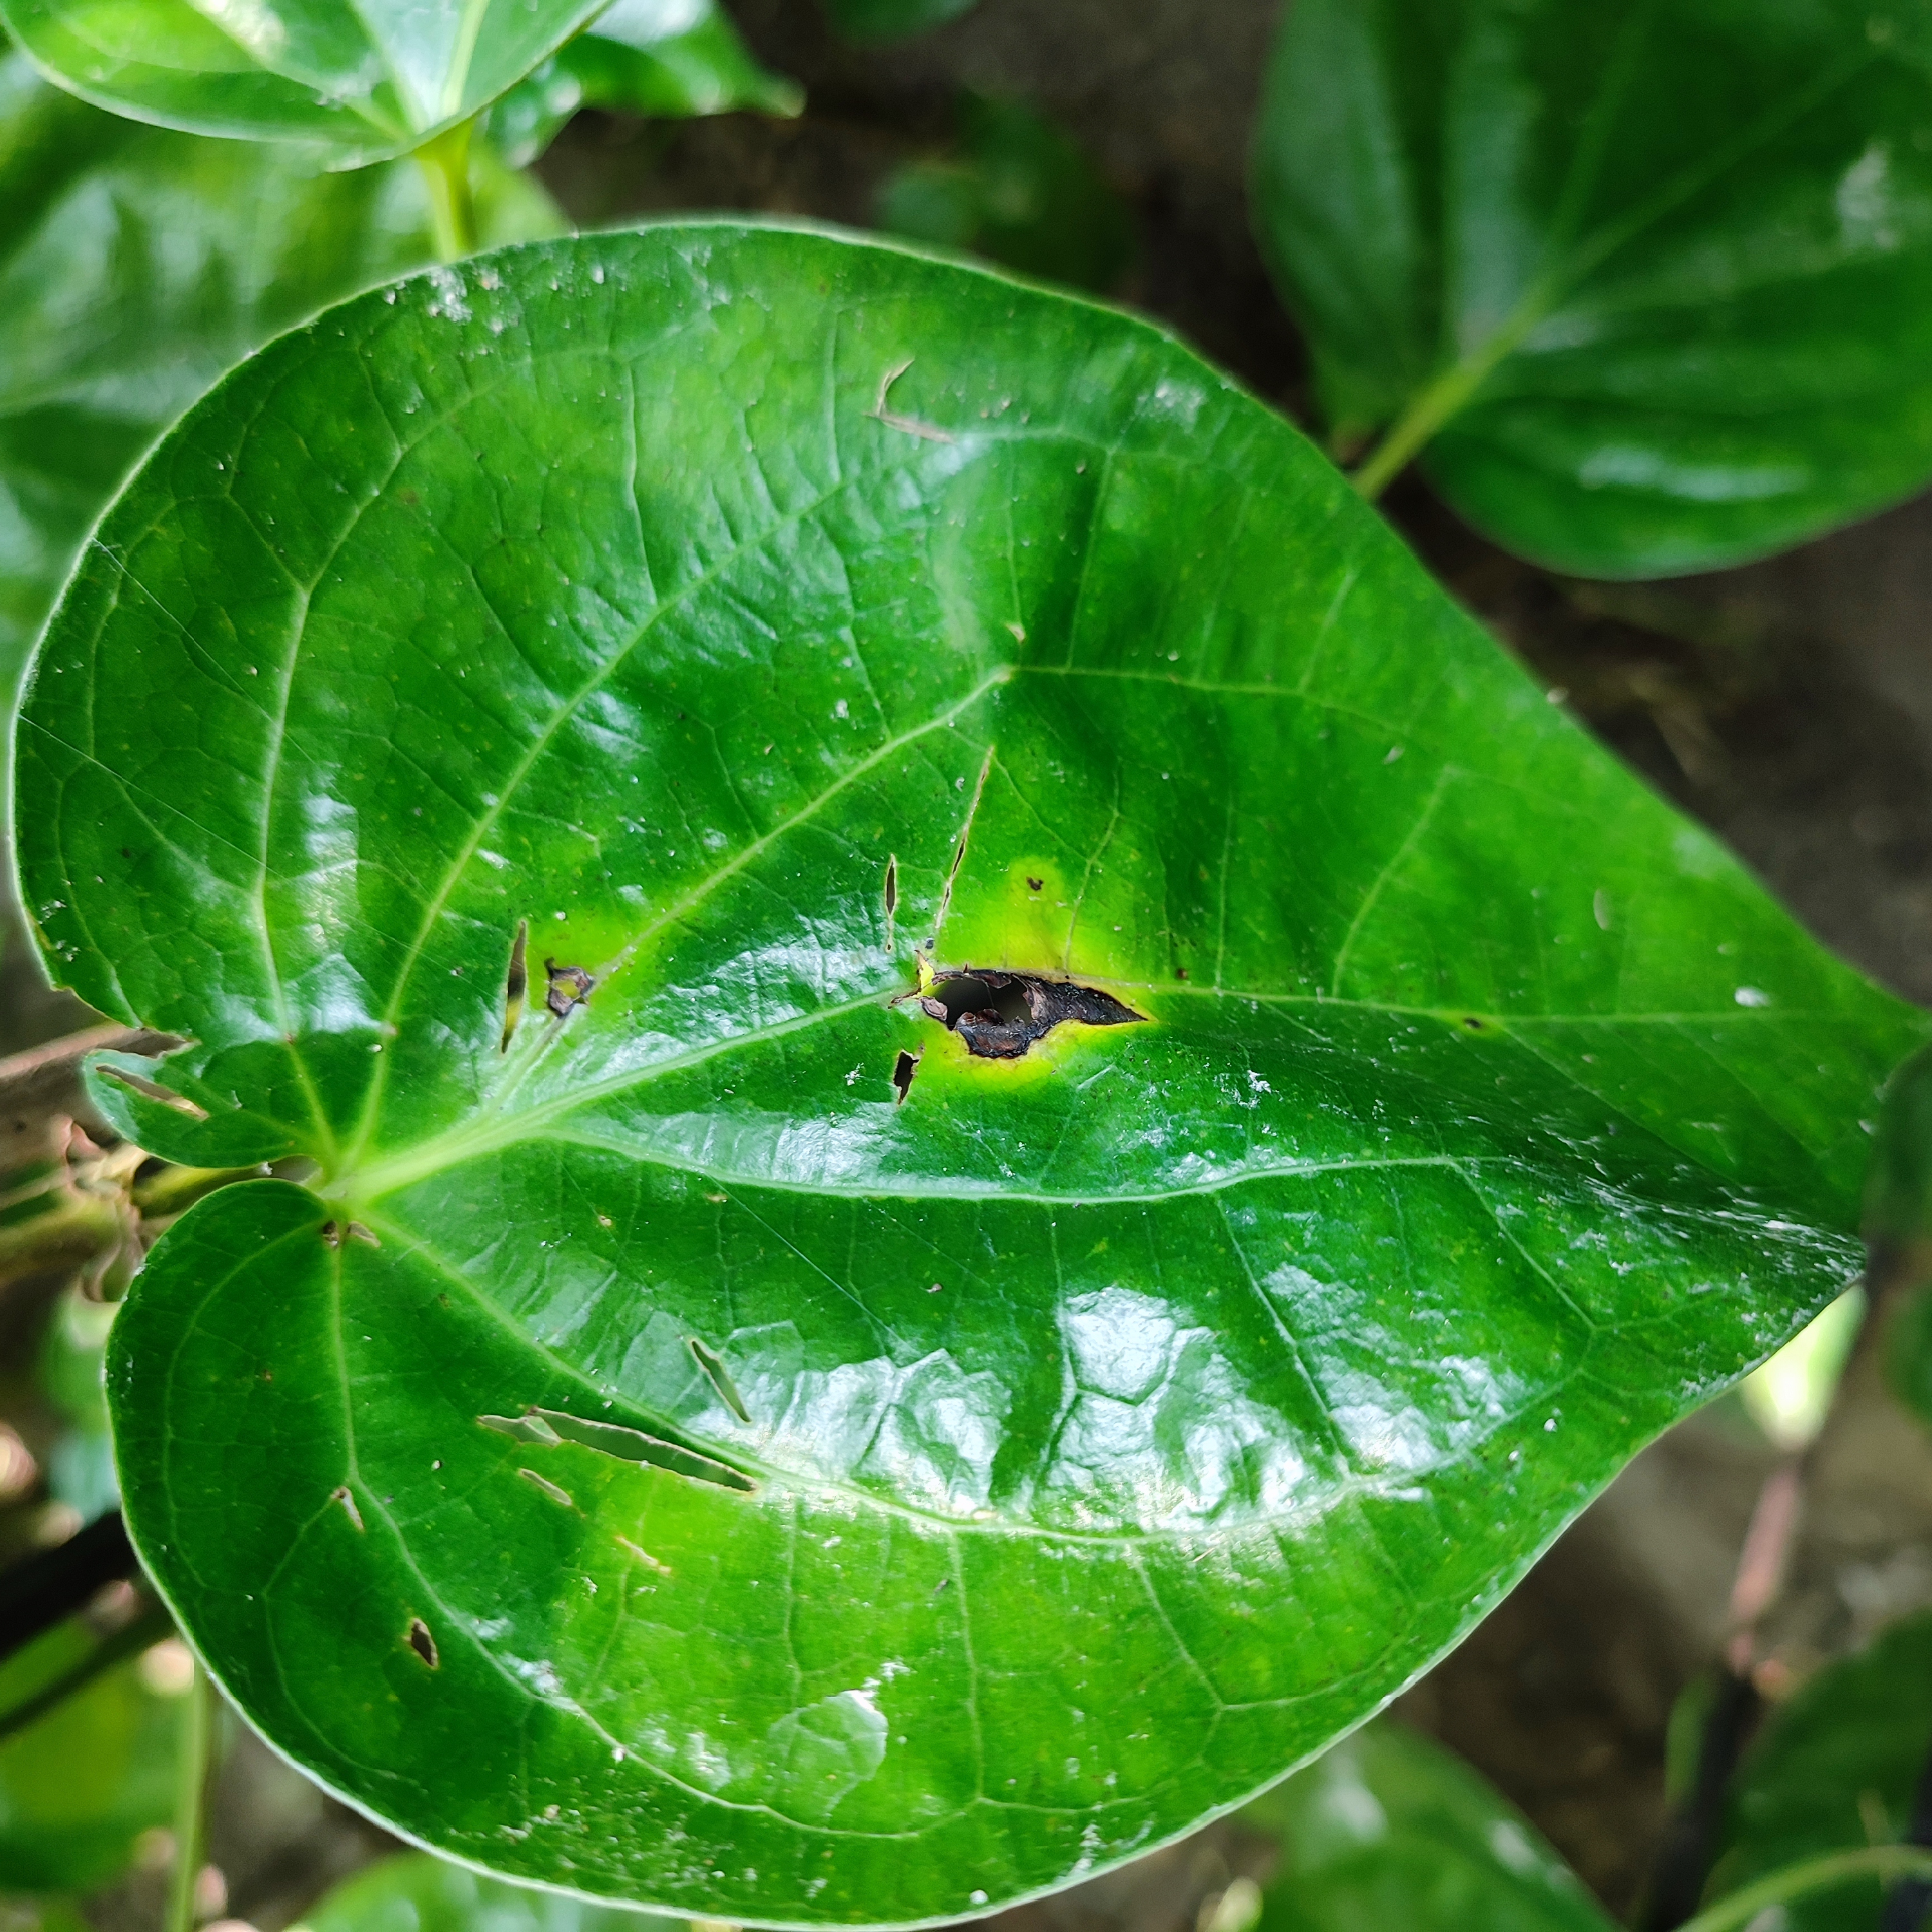
Label: Bacterial_Leaf_Disease